Red-capped robin

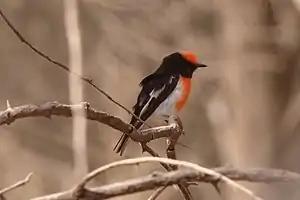
A small red and black plumaged bird is perched on a branchlet against a background of small bare branchlets in a tree.

The smallest of the red robins, the red-capped robin is long with a wingspan of , and weighs around 7–9 g (0.25–0.31 oz). Males and females are of similar size. It has longer legs than the other robins of the genus "Petroica". The male has a distinctive scarlet cap and breast. Its upperparts are jet-black with white shoulder bars, and its tail is black with white tips. The underparts and shoulder are white. All colours are sharply delineated from one another. The female is an undistinguished grey-brown above with a reddish tint to the crown, and paler underneath with dark brown wings and pale buff wing-patch. Some females have a reddish tint to the breast. Both sexes have a small, black bill, and dark brown eyes and legs. Immature birds initially resemble the female; it is only with their second moult, which takes place at around a year of age that males adopt their distinctive adult plumage. The red-capped robin moults once a year, after the breeding season, which takes place between December and April.